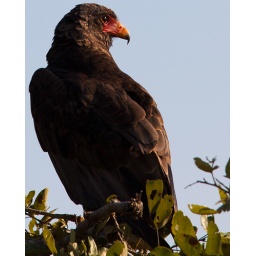
This Bateleur eagle was just sitting in a tree by the side of the road.